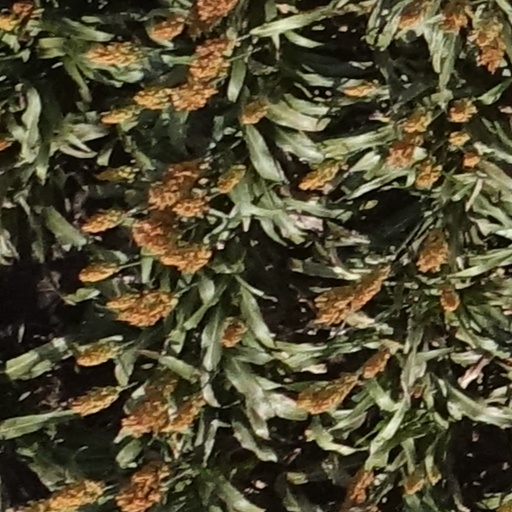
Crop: sorghum